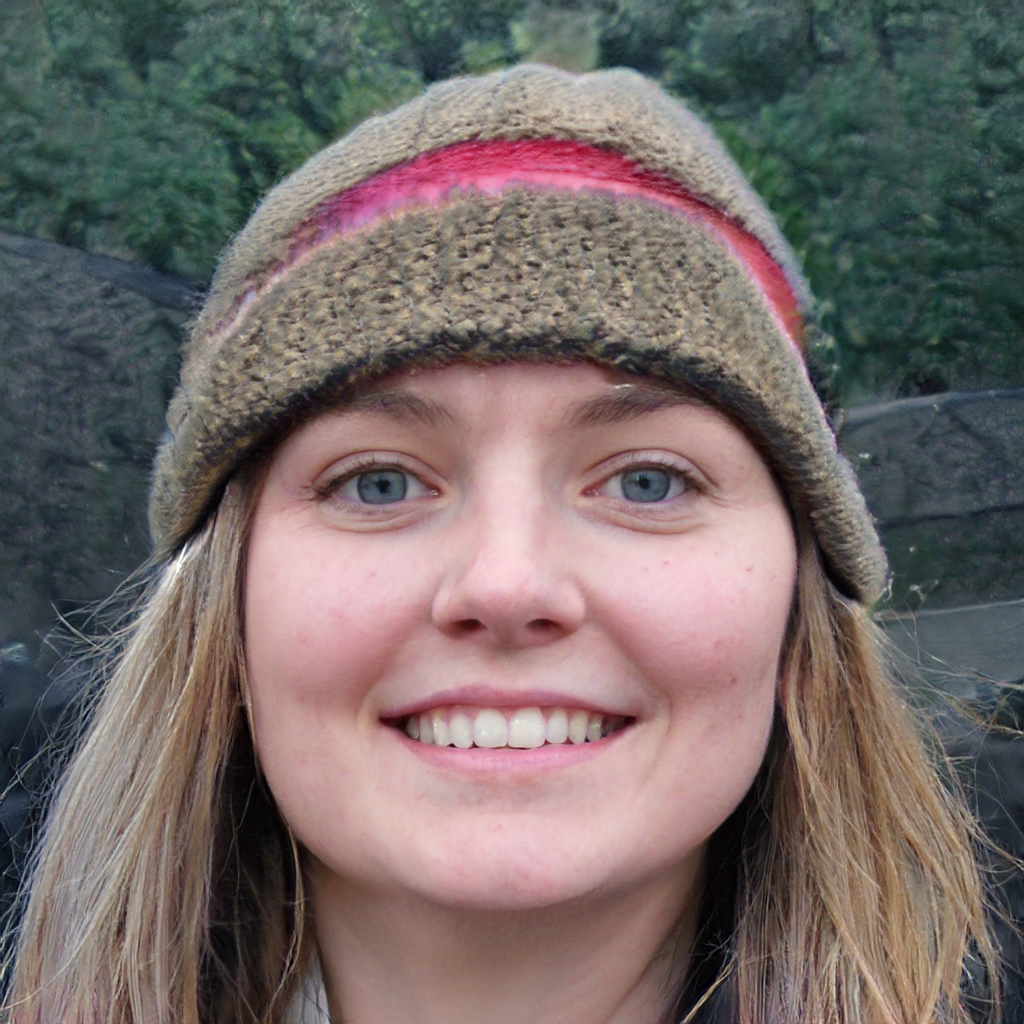
Portrait style: Real Portrait